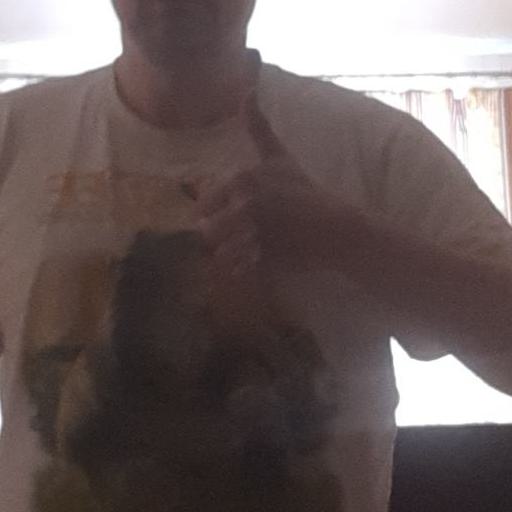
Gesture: like